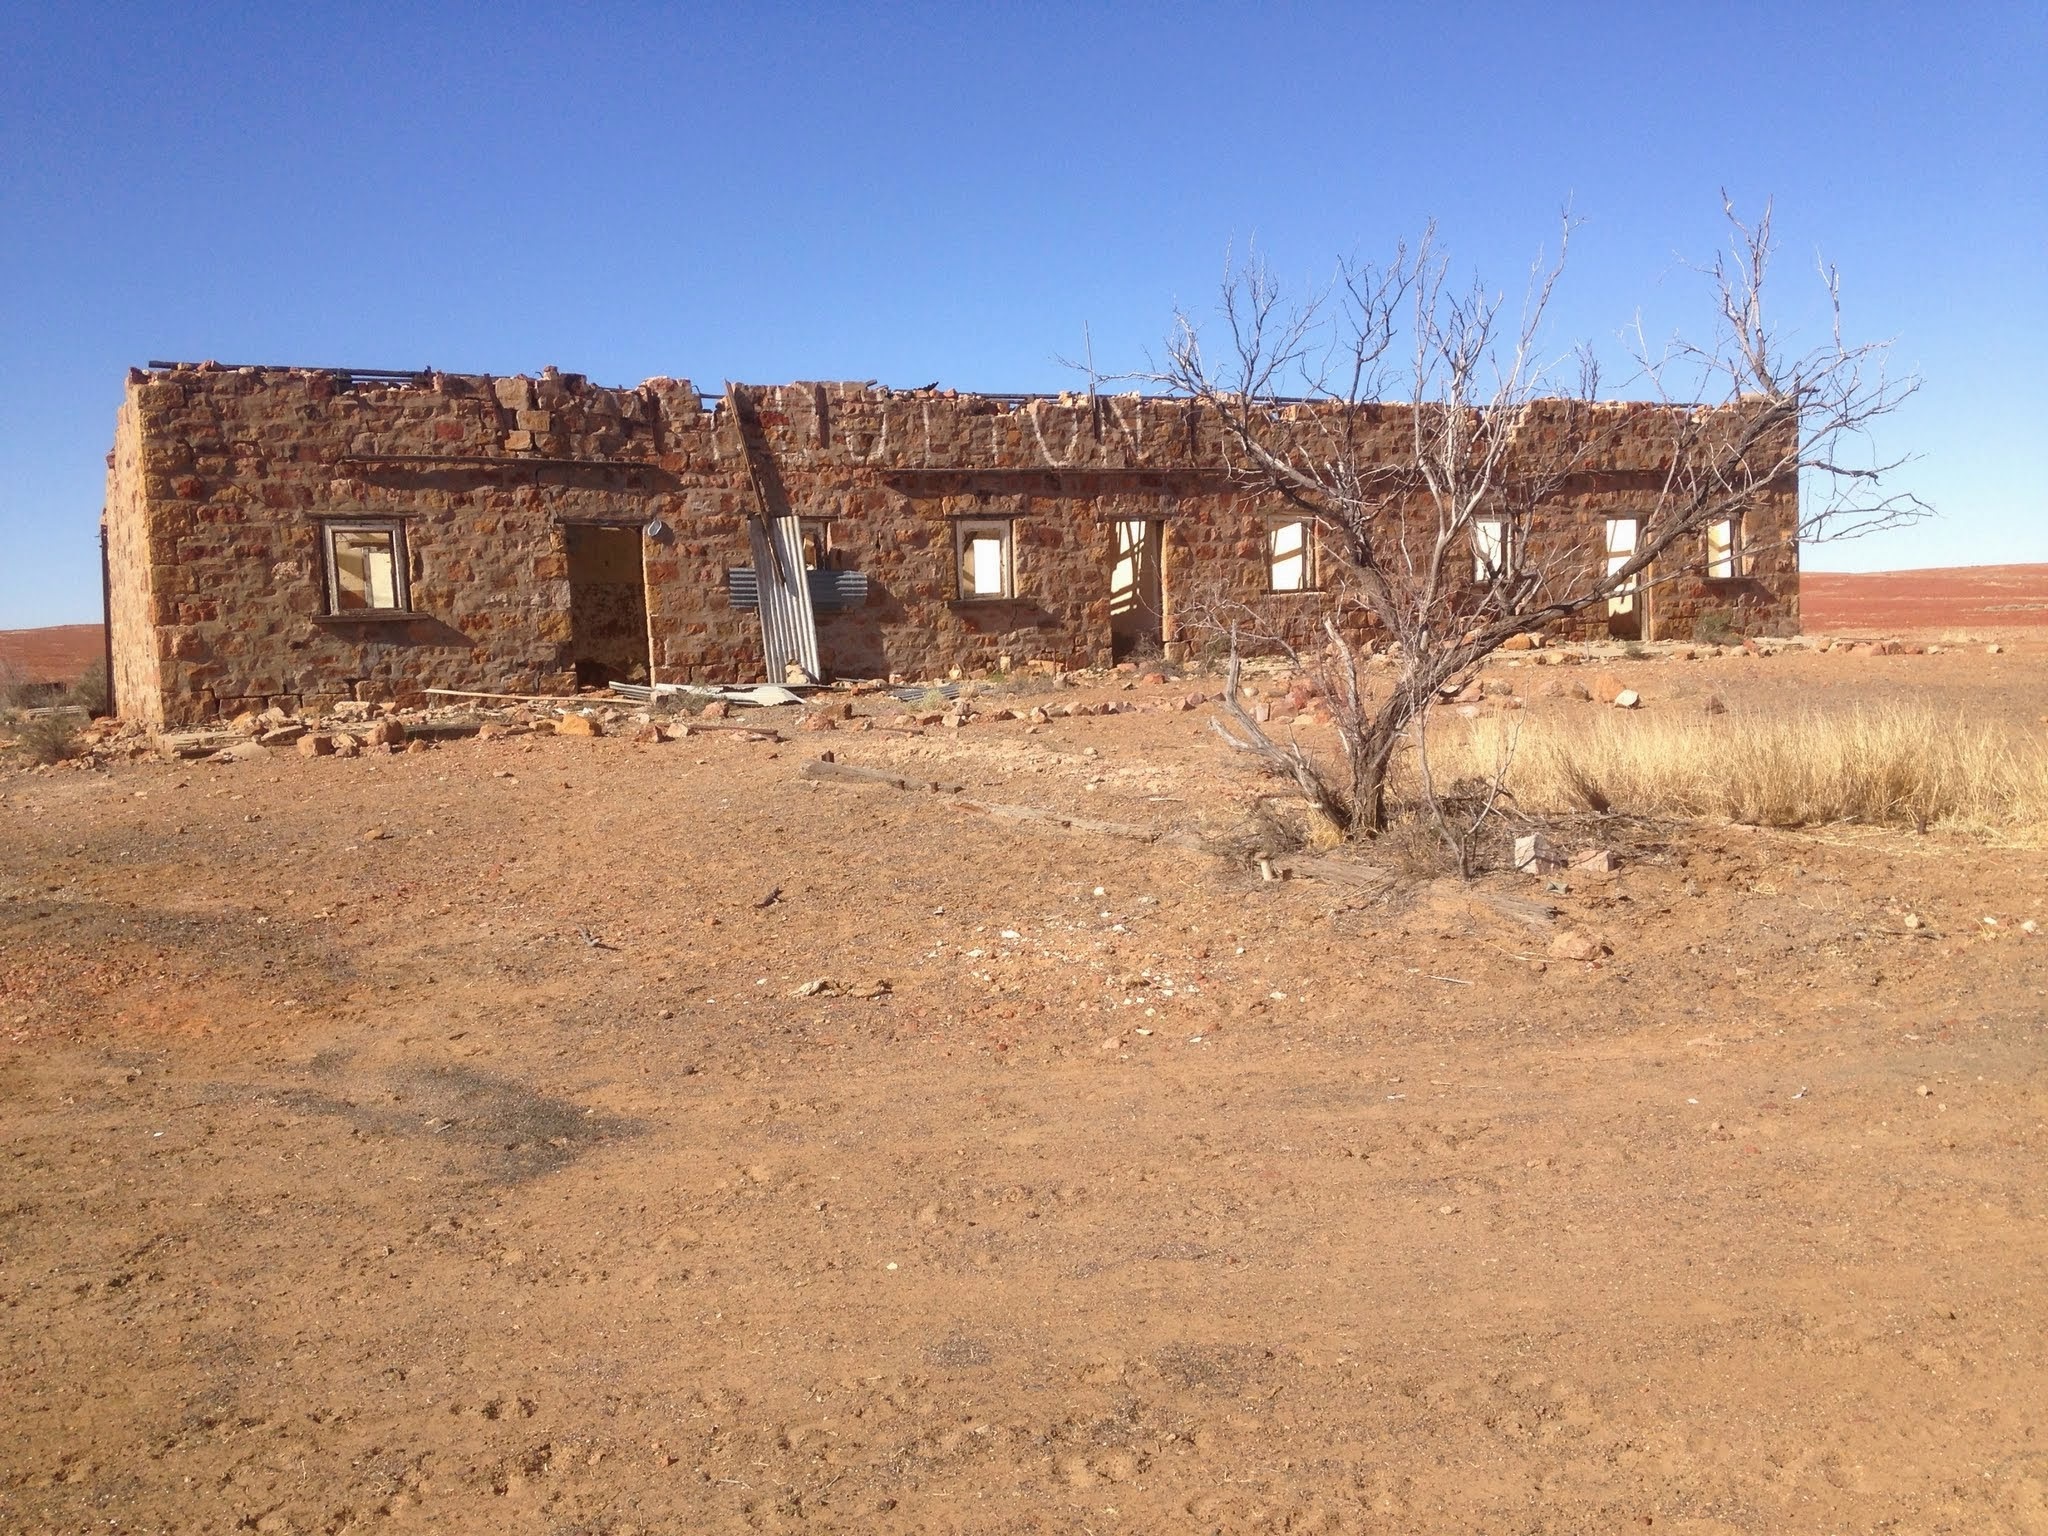
landscape, sand, sky, house, desert, building, old, stone, soil, ruin, australia, ruins, outback, sahara, wadi, ancient history, natural environment